Princess Yoshiko (Arisugawa-no-miya)

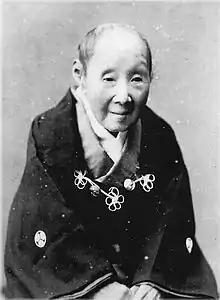
Yoshiko in later life

Princess Yoshiko (吉子女王, 28 October 1804 – 27 January 1893) was the younger sister of Prince Tsunahito of the Arisugawa-no-miya cadet branch of the Imperial House of Japan. Yoshiko was married to Tokugawa Nariaki, and was mother to the 10th Lord Yoshiatsu, and the 15th and final Tokugawa shogun, Tokugawa Yoshinobu.